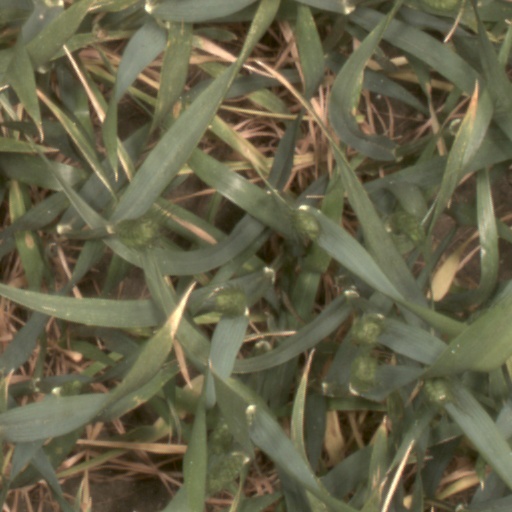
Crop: wheat